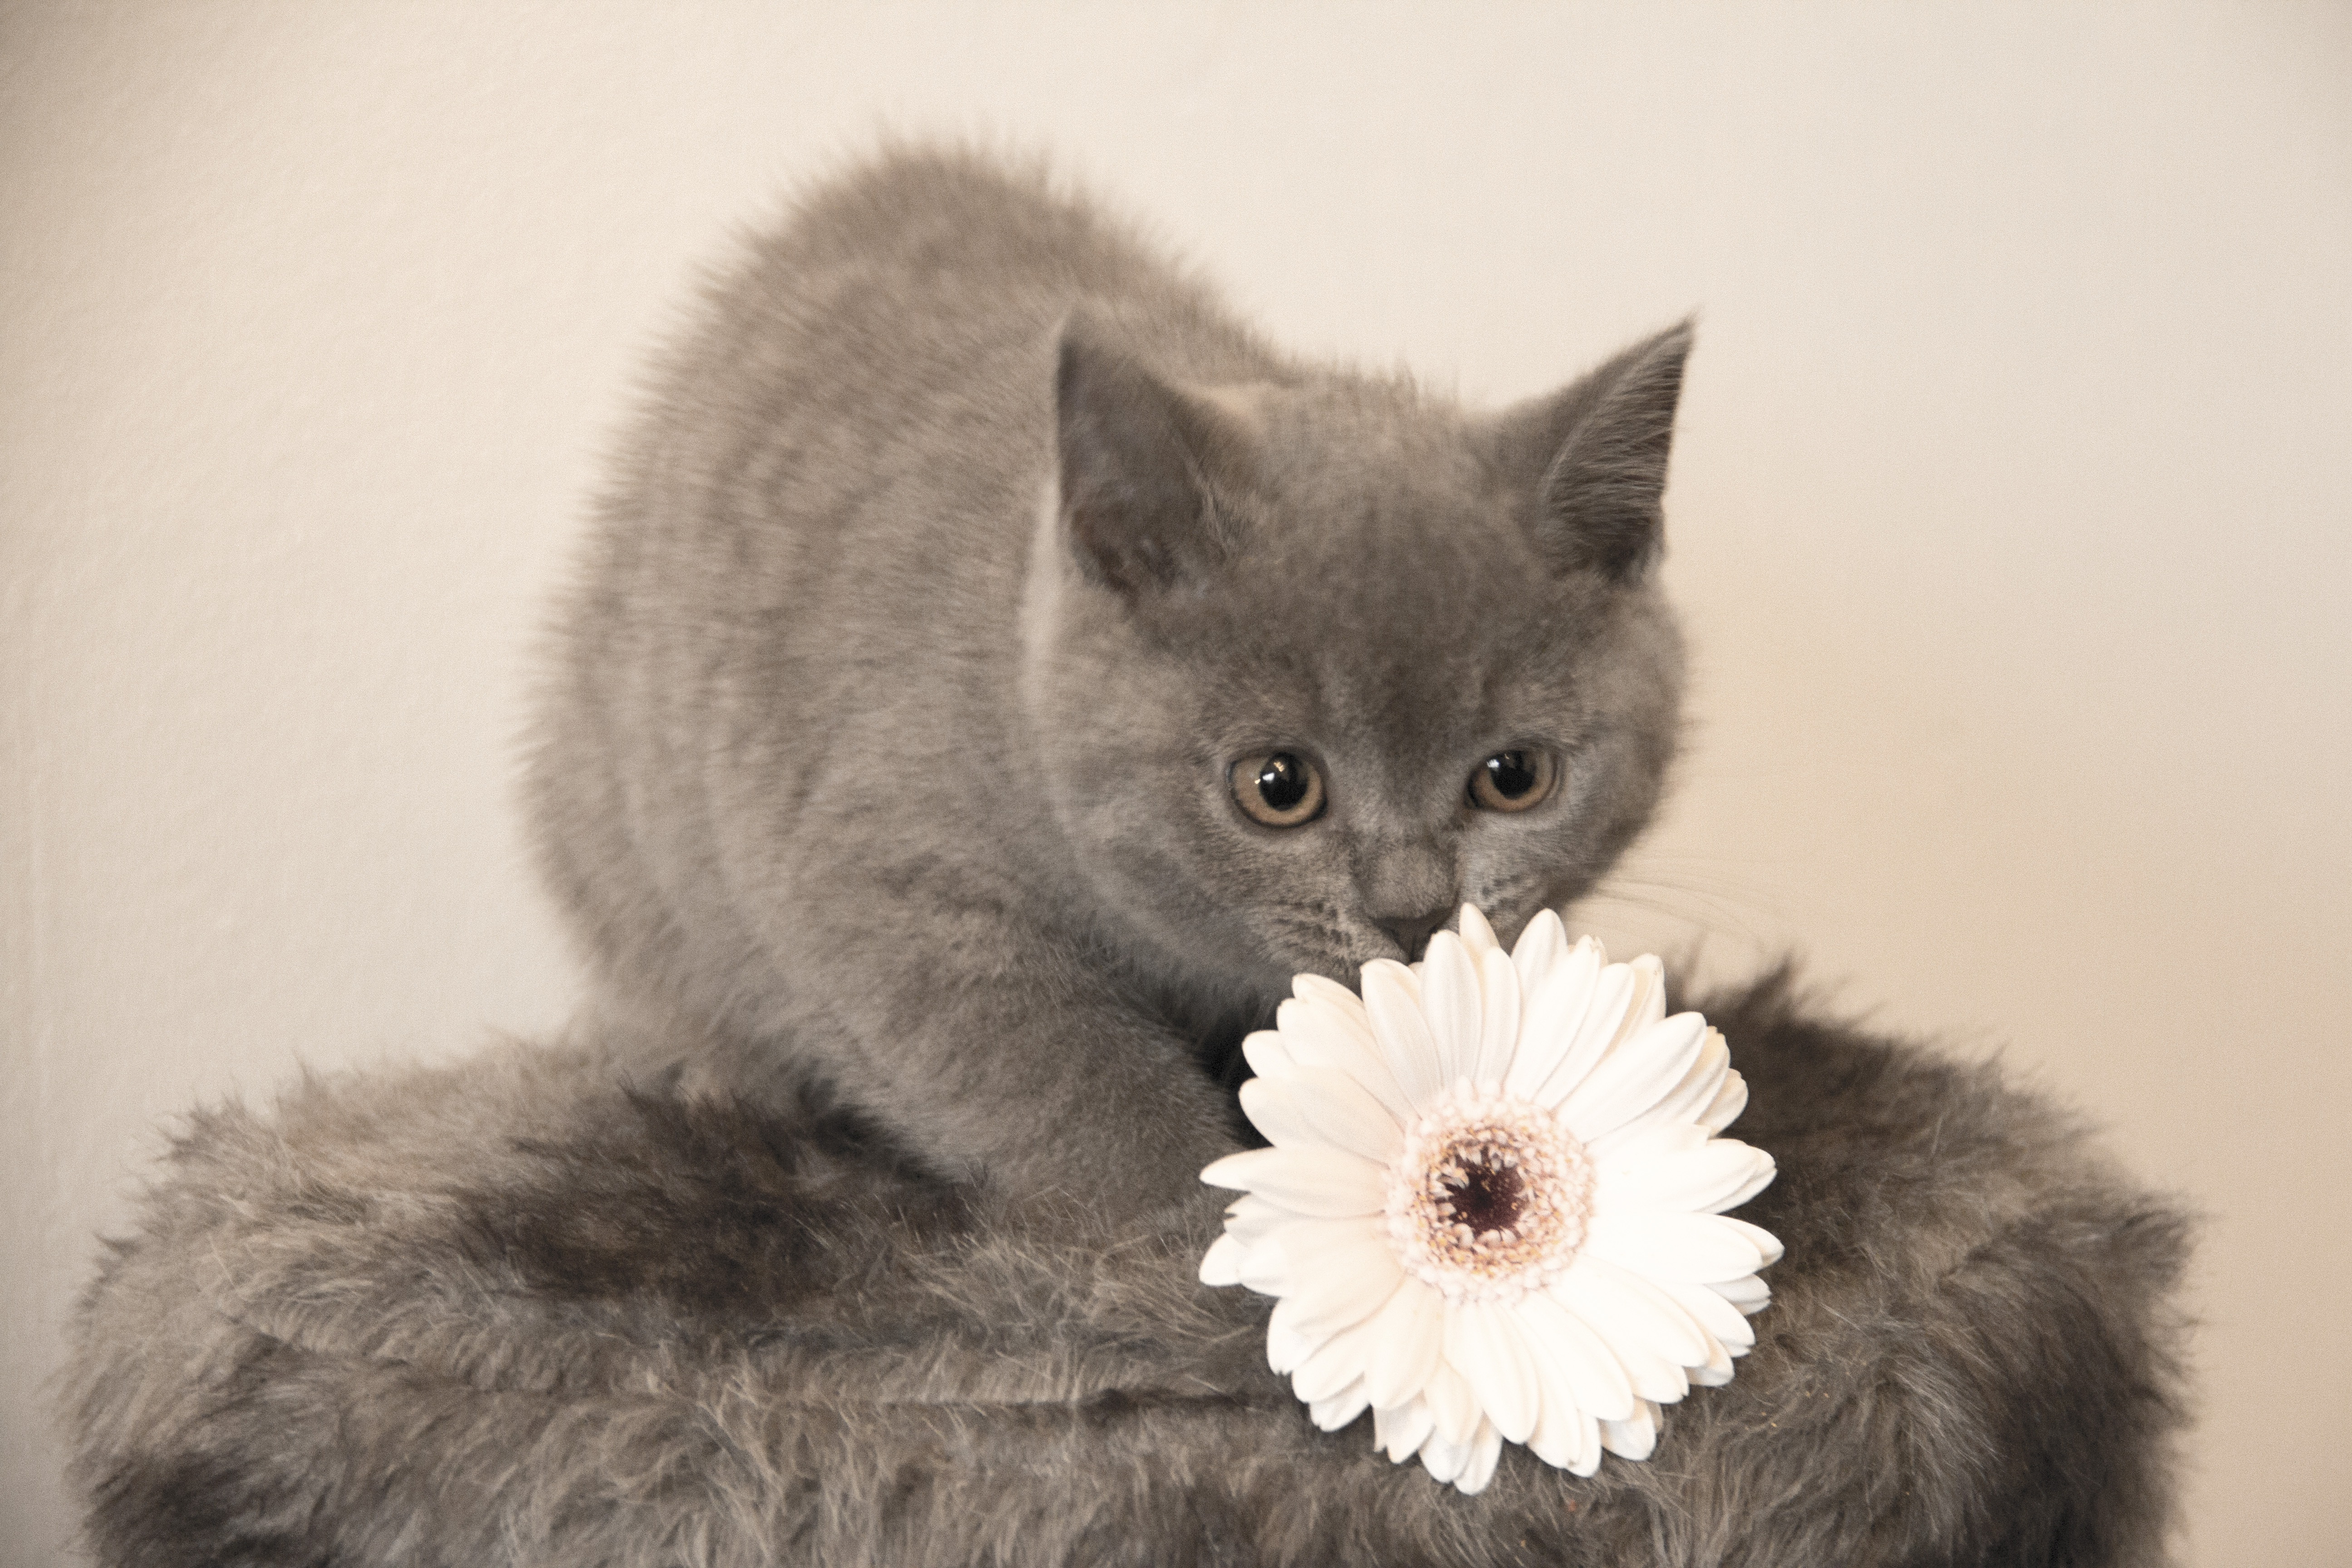
kitten, cat, mammal, whiskers, vertebrate, russian blue, british based short hair, small to medium sized cats, cat like mammal, nebelung